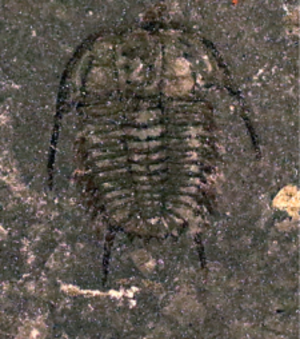
Oryctocephalus walcotti recueilli sur le site d'Oneida Narrows
Les schistes de Spence sont une unité stratigraphique du Cambrien moyen présente dans des massifs de la province géologique du Grand Bassin, au sud-est de l'Idaho et au nord de l'Utah, aux États-Unis.